Answer in natural language. How many Doorways are visible in the scene? Choose between the following options: 0, 5, 4, 3 or 2
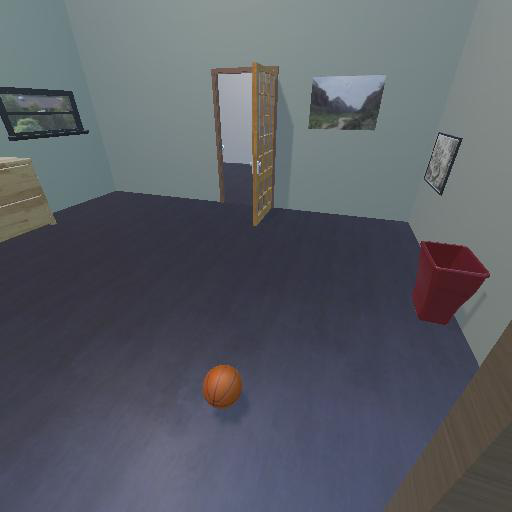
<answer>2</answer>